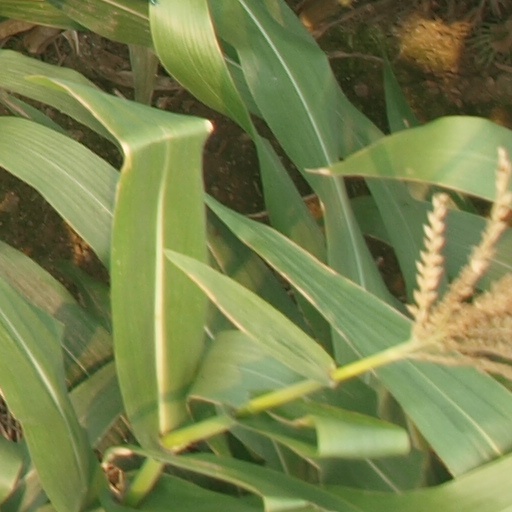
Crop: maize; corn